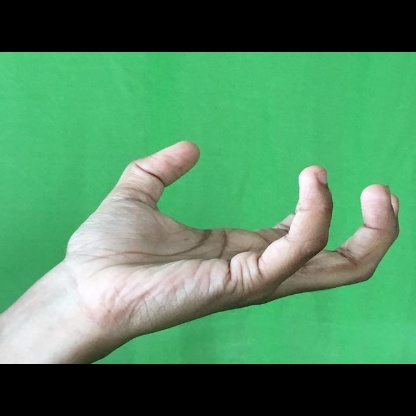
Mudra: Padmakosha